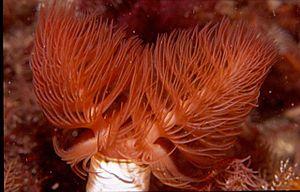
La famille des Serpulidae regroupe des vers annélides de l'ordre des Canalipalpata. Ce sont des vers filtreurs sessiles, vivant dans un tube calcaire et se nourrissant par filtration de l'eau grâce à des panaches en spirales.